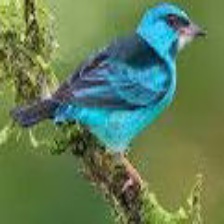
Species: BLUE DACNIS
Scientific name: DACNIS CAYANA